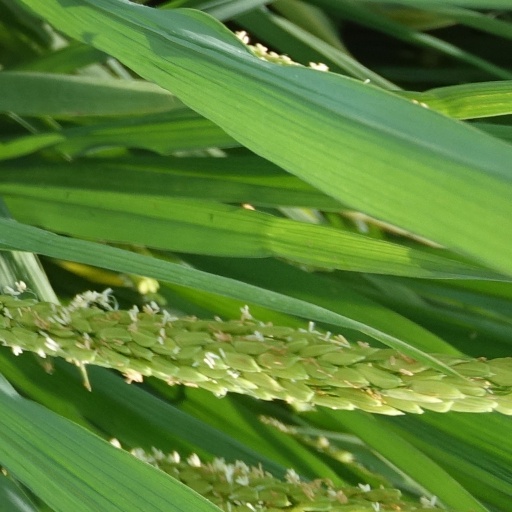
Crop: rice